House of Metternich

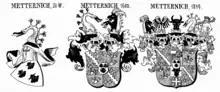
Evolution of the Metternich arms

The family originated as a cadet branch of the lords of Hemmerich (which today is a district of Bornheim, near Bonn). The head of the family rose to the position of hereditary chamberlain of the Elector of Cologne. This branch of the family drew its name from the village of Metternich in Weilerswist, beginning in the 13th century.